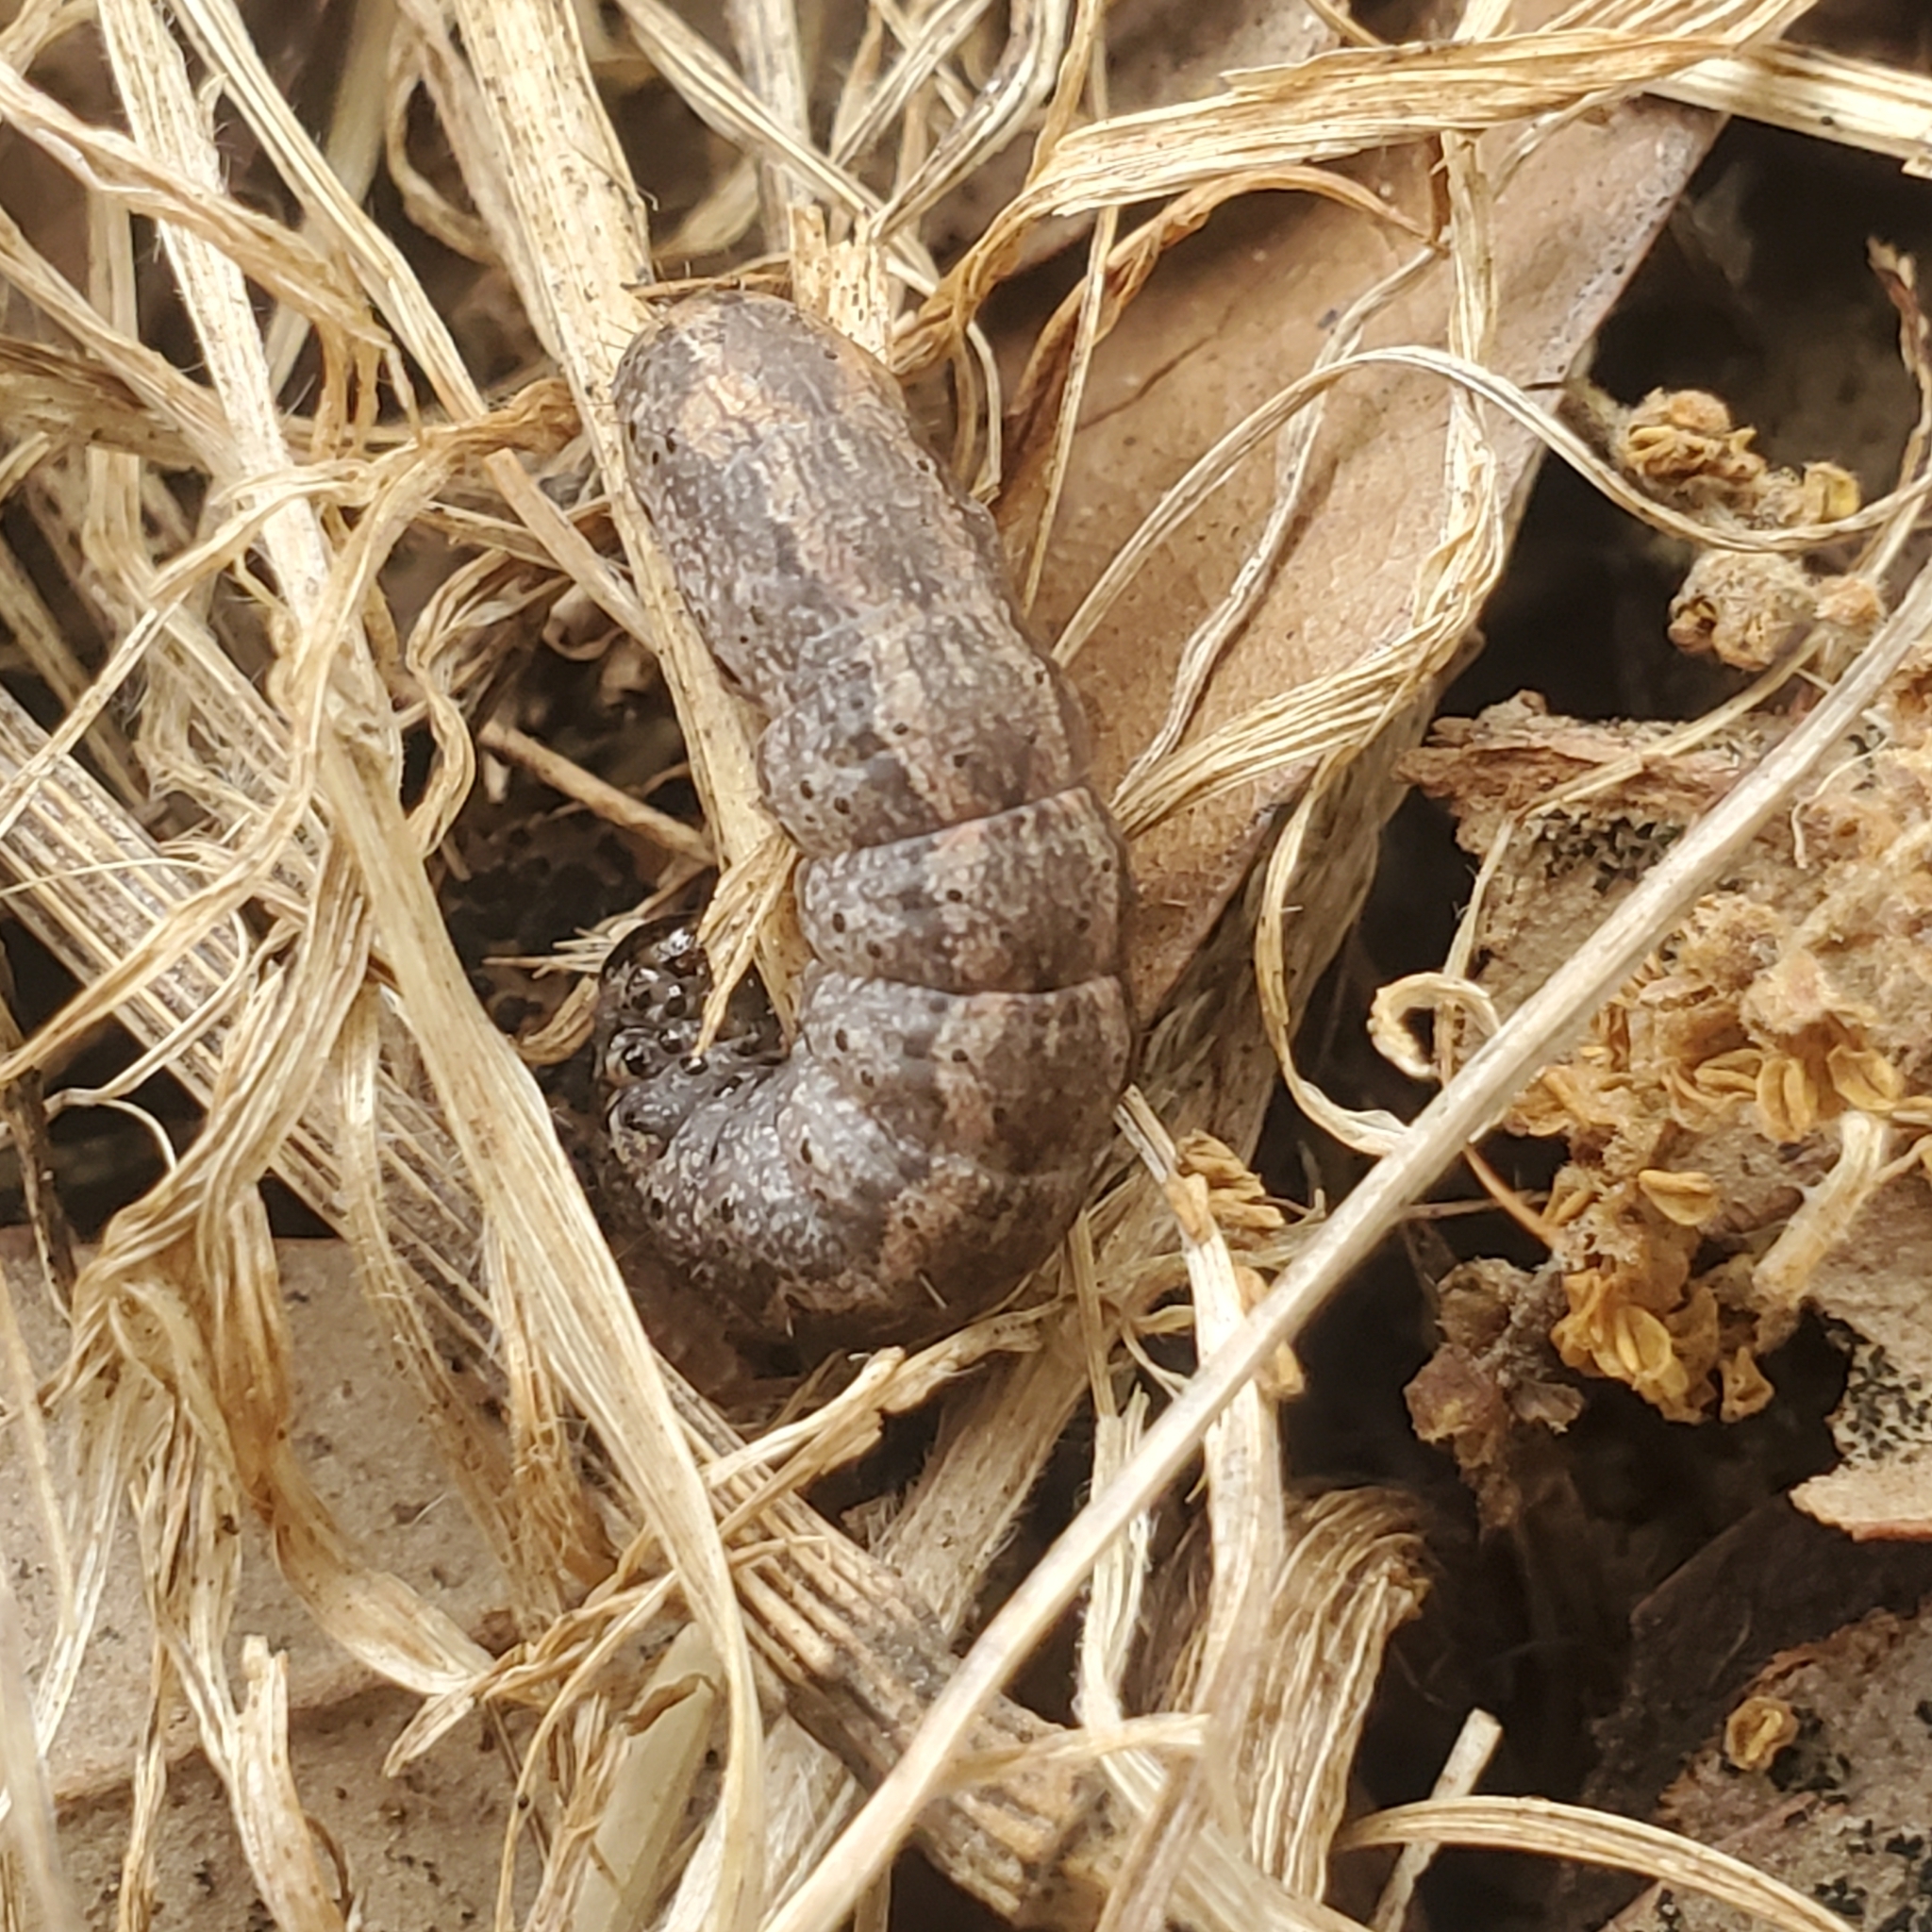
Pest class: cutworms